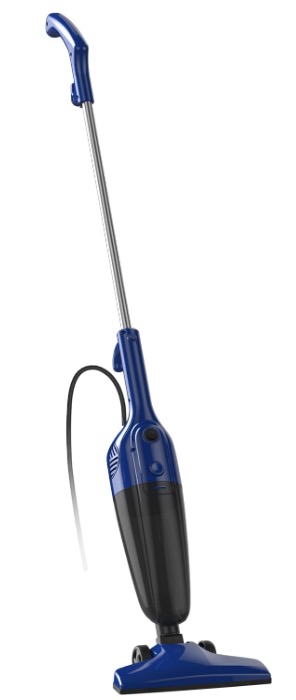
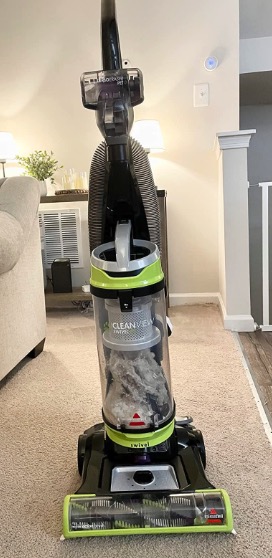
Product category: items_vacuum
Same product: no